Korean dance

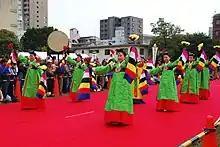
"Muhee", dancers performing "Gain jeon mokdan", one of the "Hyangak jeongjae"

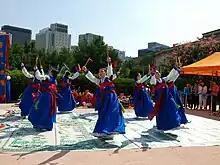
"Jinju geommu"

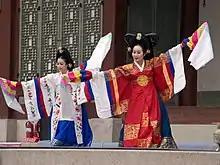
"Taepyeongmu", dance for great peace

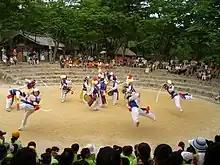
"Nongak", farmers' dance

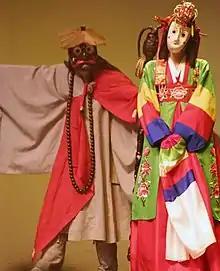
Talchum

Ritual dance in Korea designates a Buddhist dance and Korean folk dances.